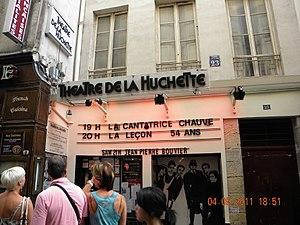
Le label Patrimoine d'intérêt régional œuvre pour le patrimoine régional d'Île-de-France non protégé en identifiant dans un premier temps des sites tels que maisons, édifices industriels, lavoirs, écoles, … en vue d'établir toute action de préservation nécessaire, dans un second temps.